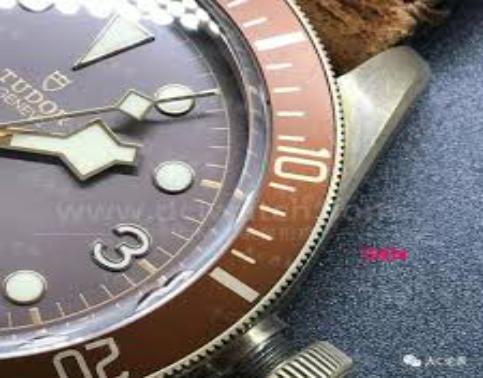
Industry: Clothes